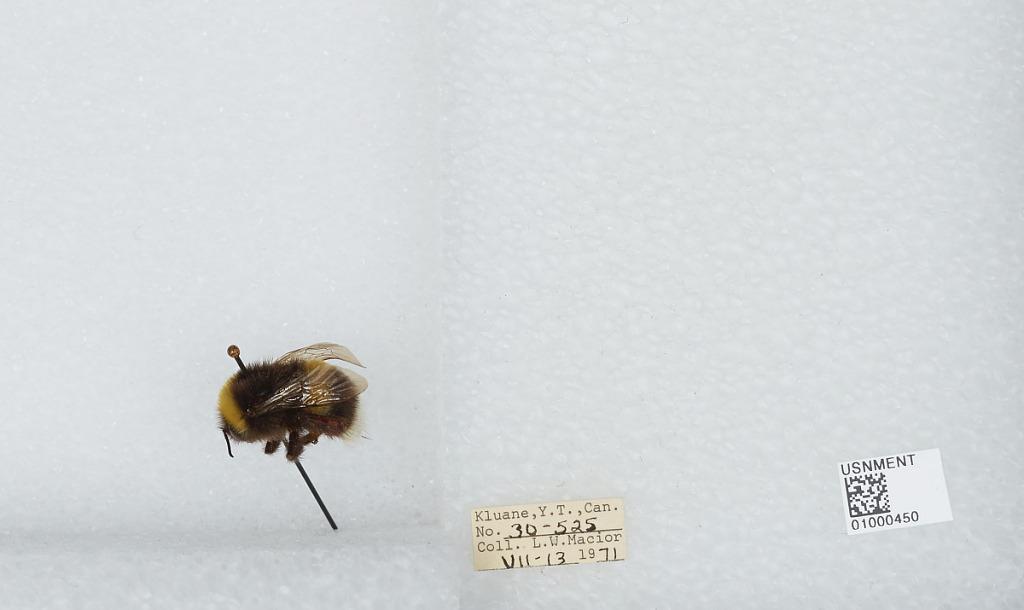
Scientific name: Bombus (Bombus) lucorum (Linnaeus)
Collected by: L. Macior
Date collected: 1971-7-13
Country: Canada
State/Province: Yukon Territory
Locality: Kluane
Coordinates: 60.75, -139.5